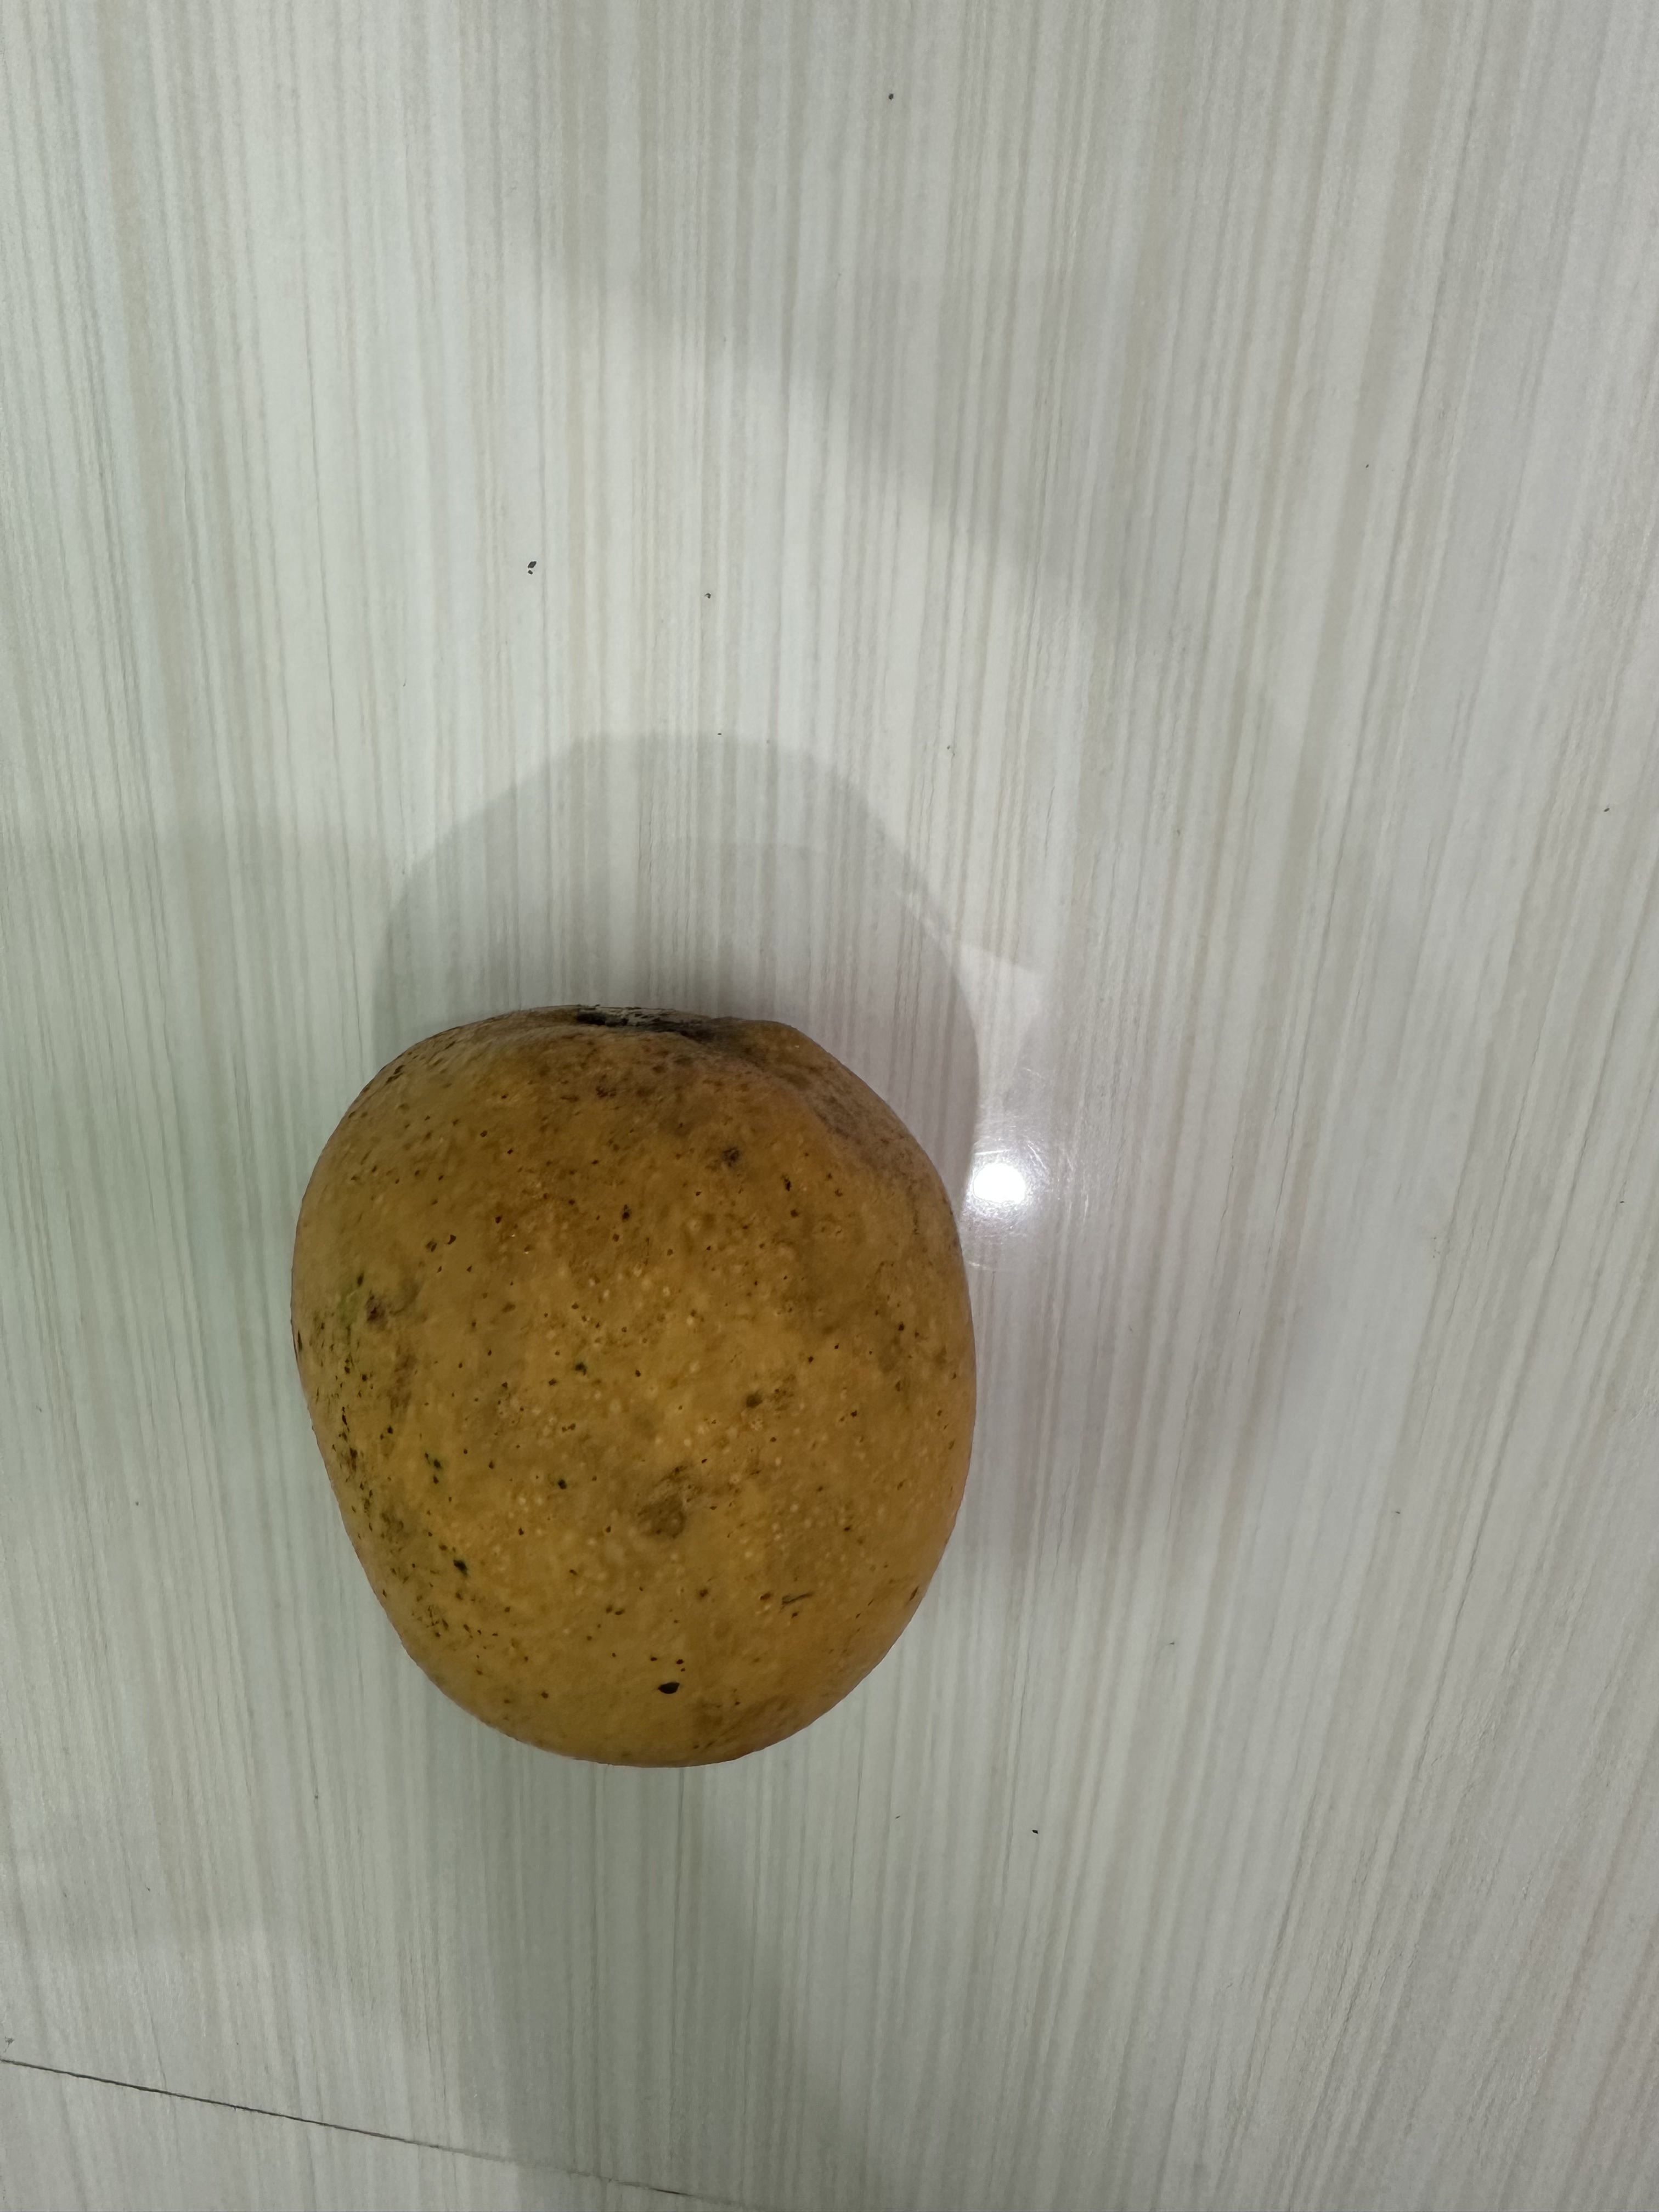
Mango variety: Bari-4